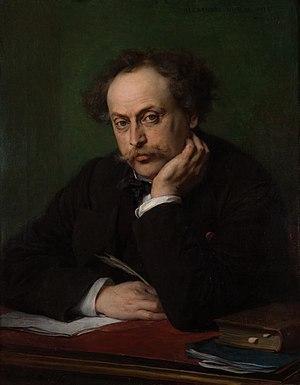
Huile sur toile - 79 x 62,5 cm
Alexandre Dumas dit Alexandre Dumas fils, né le 27 juillet 1824 à Paris et mort le 27 novembre 1895 à Marly-le-Roi, est un romancier et dramaturge français. Il fut comme son père un auteur à succès. Il est connu principalement pour son roman La Dame aux camélias, ainsi que pour deux pièces de théâtre, Le Fils naturel et Un père prodigue.